Tennessee State Route 293

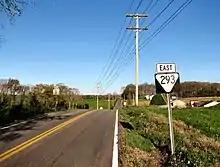
Tennessee State Route 293 (Tommy Dodson Highway) at its western end in northern Putnam County, Tennessee, United States.

SR 293 begins on the Overton-Putnam county line at an intersection with SR 136 north of Bangham. It heads east, in Overton County, along Tommy Dodson Highway (as it is signed in the field) though rural farmland for several miles to enter Rickman and come to an intersection with SR 111. SR 293 turns south along a short concurrency with SR 111 before turning southeast along Rickman Monterey Highway to pass through downtown, where it has an intersection with former SR 42. The highway then leaves Rickman and winds its way through farmland and rural areas for the next several miles before coming to an end at an intersection with SR 84. The entire route of SR 293 is a rural two-lane highway.